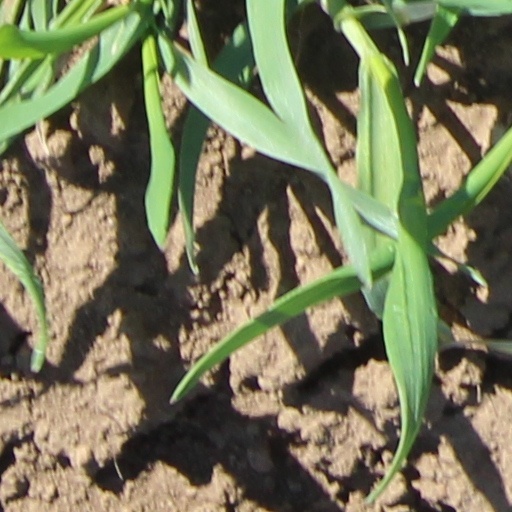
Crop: wheat